Lutheran Church of Saint Peter and Saint Paul

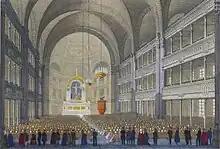
Interior view of St. Peter's Lutheran Church, 1840s.

At the beginning of 1832, when the church building fell into disrepair, the community announced a competition to create a design for a new church. The best of the seven works presented was the project of Alexander Bryullov, brother of the artist Karl Bryullov. In his project, the architect used motifs of Romanesque architecture in combination with techniques of Russian classicism.